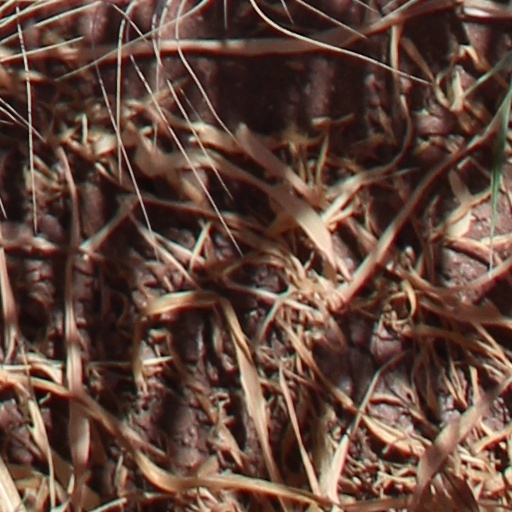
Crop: wheat